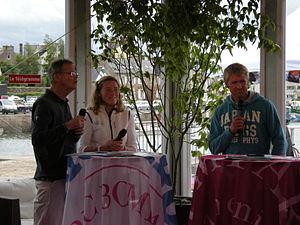
Les skippers Jeanne Grégoire (à gauche) et Yann Eliès (à droite) lors d'un reportage de TEBEO/Le Télégramme avant le départ de la Solitaire du Figaro 2012 de Paimpol
Jeanne Grégoire est une navigatrice et une skipper professionnelle française, née le 7 septembre 1976 à Paris.